Walt Disney Studios (Burbank)

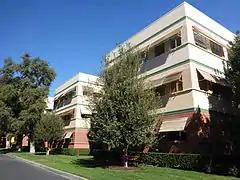
The original Animation Building

This building is dedicated to the former president of the Walt Disney Company from 1984 to 1994, Frank G. Wells. The building opened in 1998 and was dedicated by Wells's widow Luanne Wells, and company CEO Michael Eisner.